John Faulkner

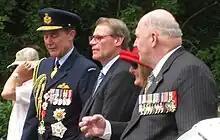
Faulkner with Chief of the Defence Force Air Chief Marshal Angus Houston and former Chief of the Defence Force Peter Cosgrove in 2009.

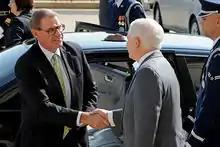
John Faulkner (left) with US Defence Secretary Robert Gates (right).

In the First Rudd Ministry, Faulkner served as the Vice-President of the Executive Council, Special Minister of State and Cabinet Secretary. In his role he introduced new rules for ministerial conduct and fundraising aimed at reducing the influence of lobbyists on government decisions. He also introduced new guidelines reducing the overt political control of government funded advertising.